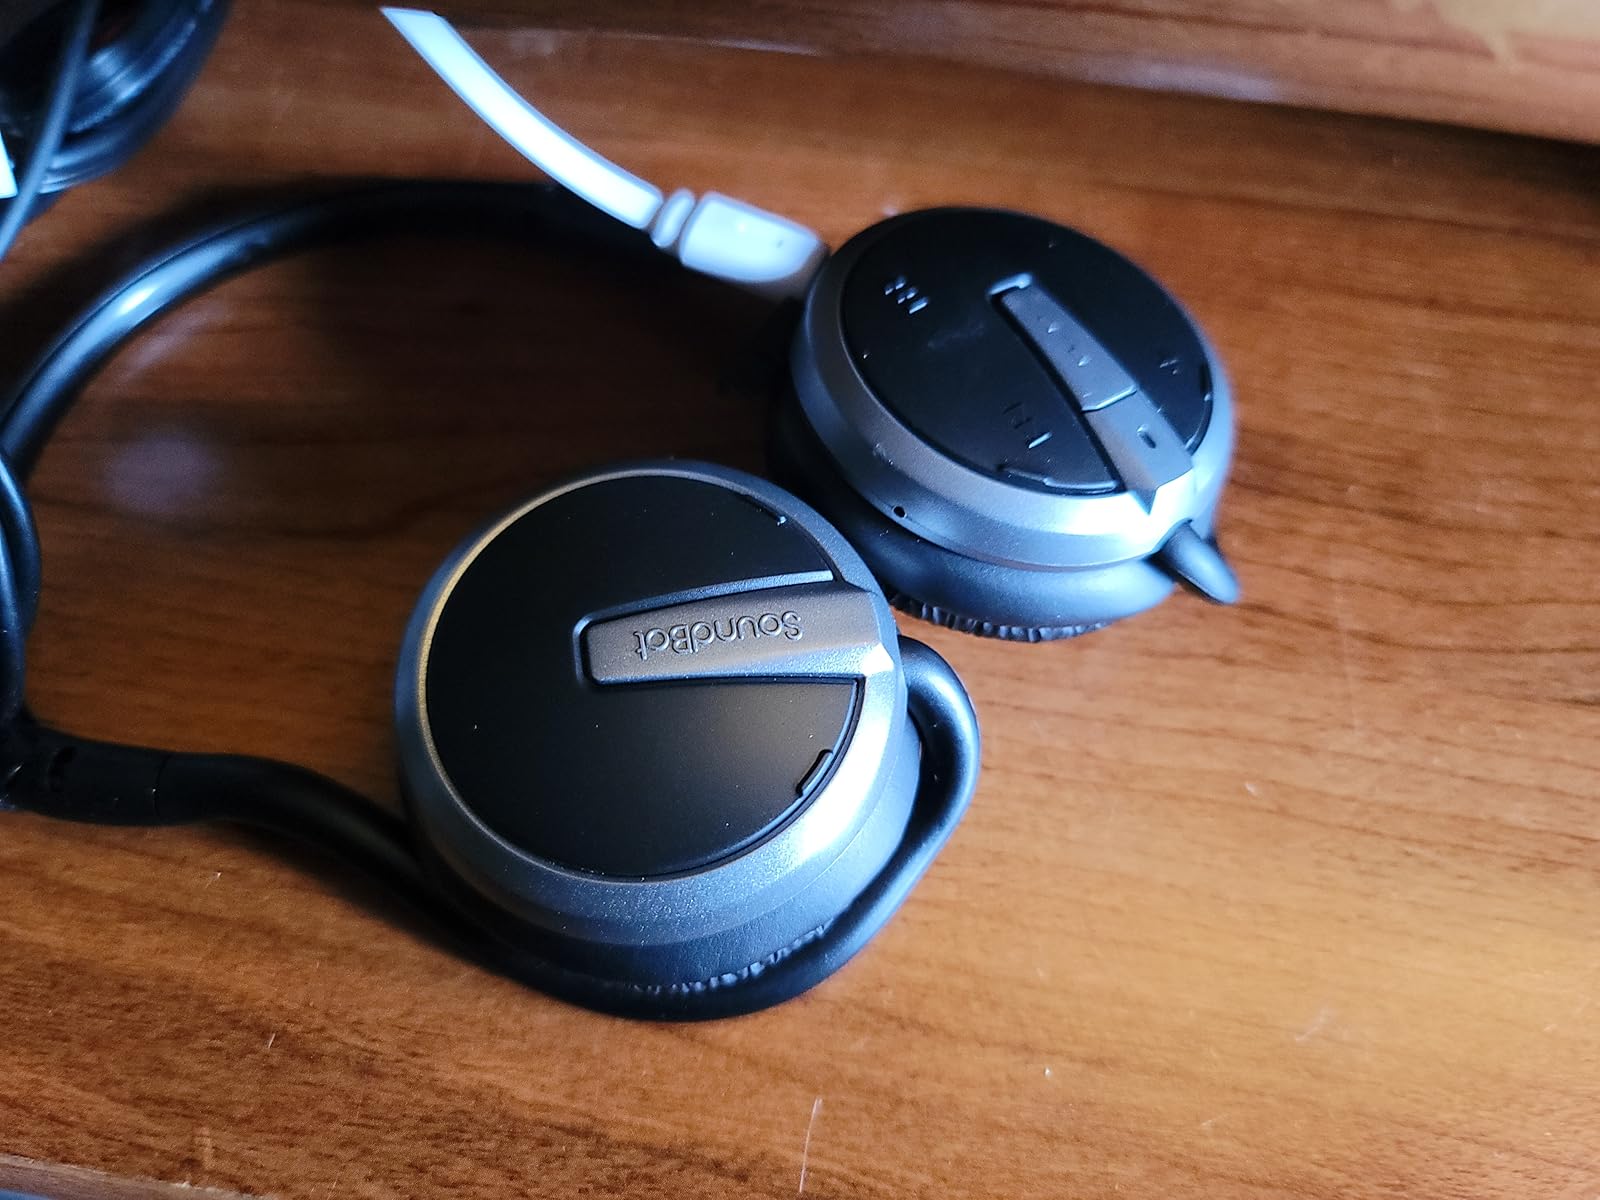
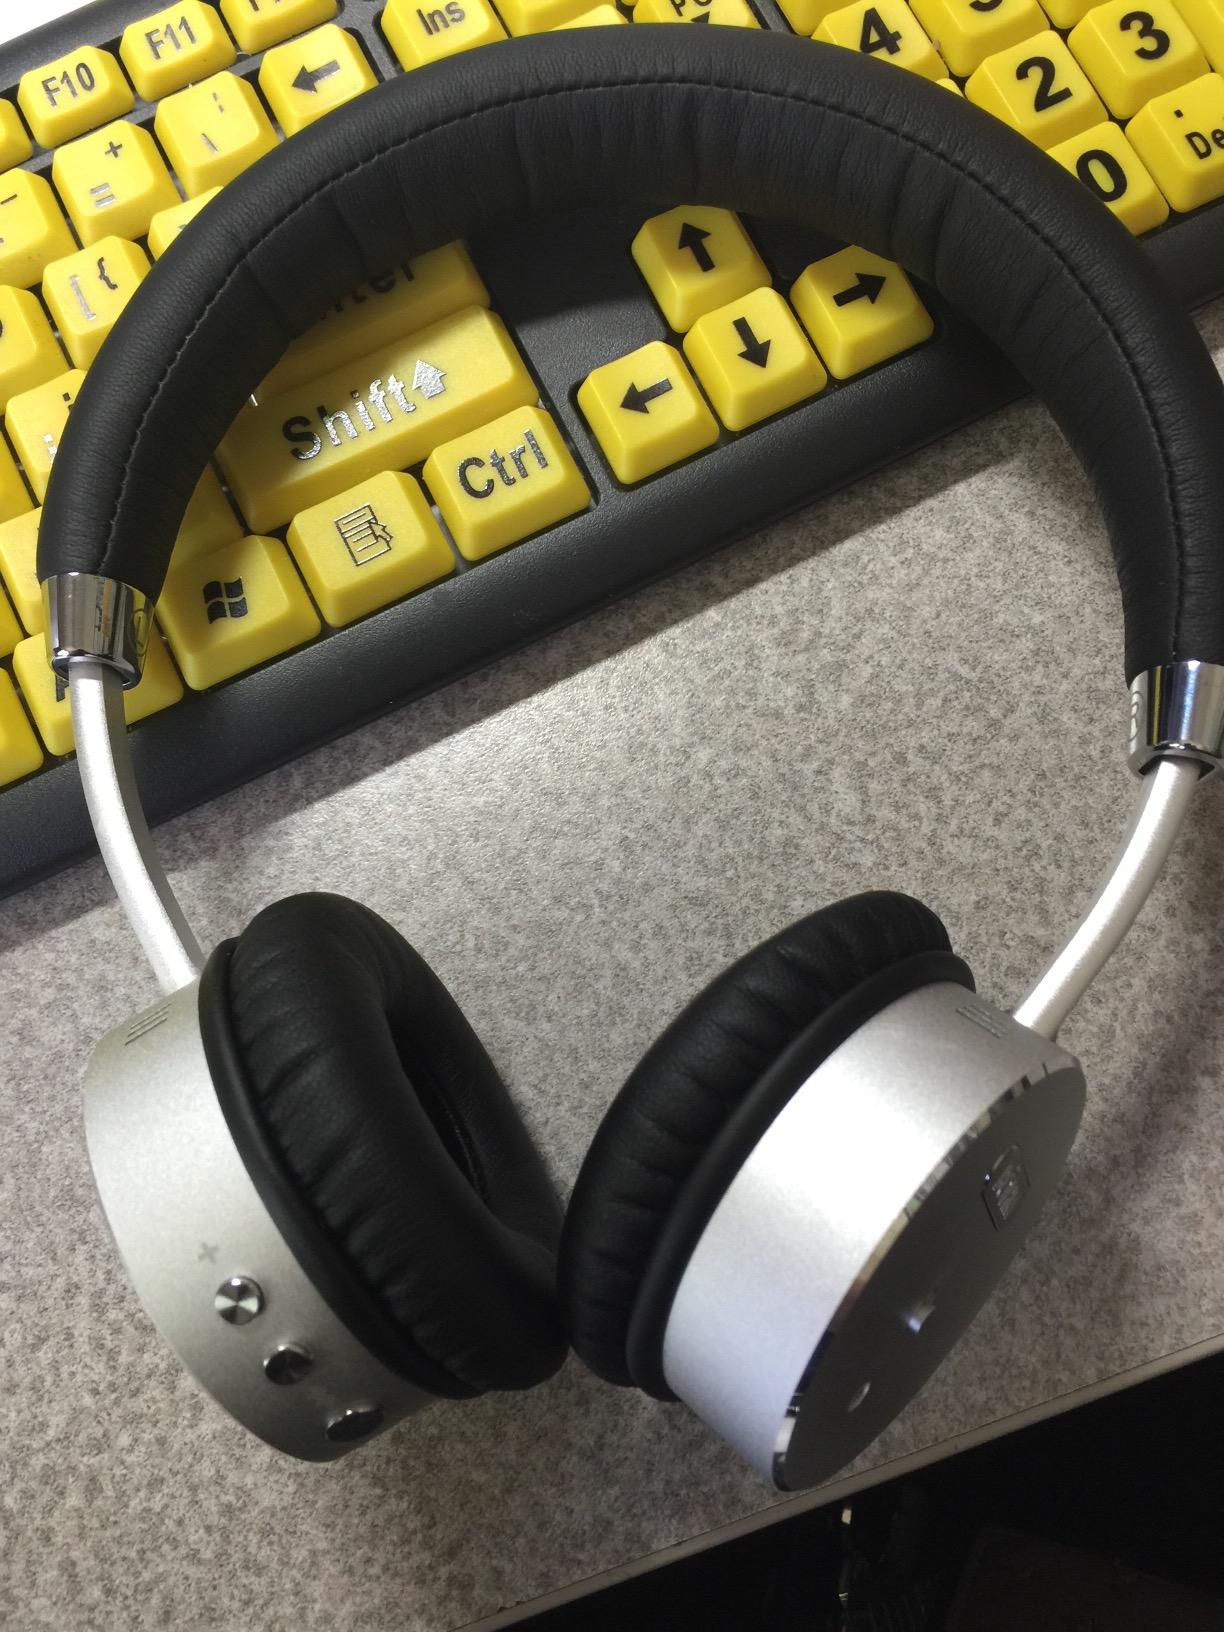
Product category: headphones
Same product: no